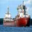
Label: ship